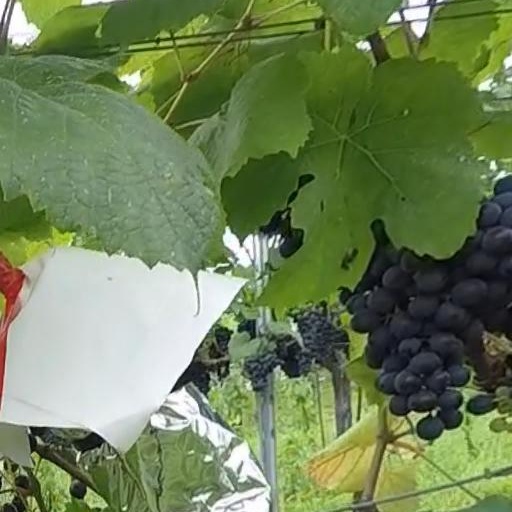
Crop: grape